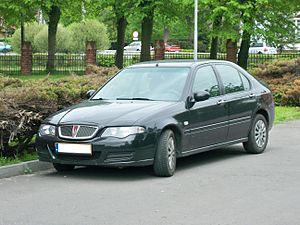
Rover 400-serie / Rover 45 (type RT, 2000−2005) / Facelift
Rover 400-serien var en serie af små mellemklassebiler introduceret af Rover i foråret 1990. Fra starten af 2000 og indtil mærket gik konkurs i foråret 2005 blev modellen fremstillet i en revideret udgave under navnet Rover 45.